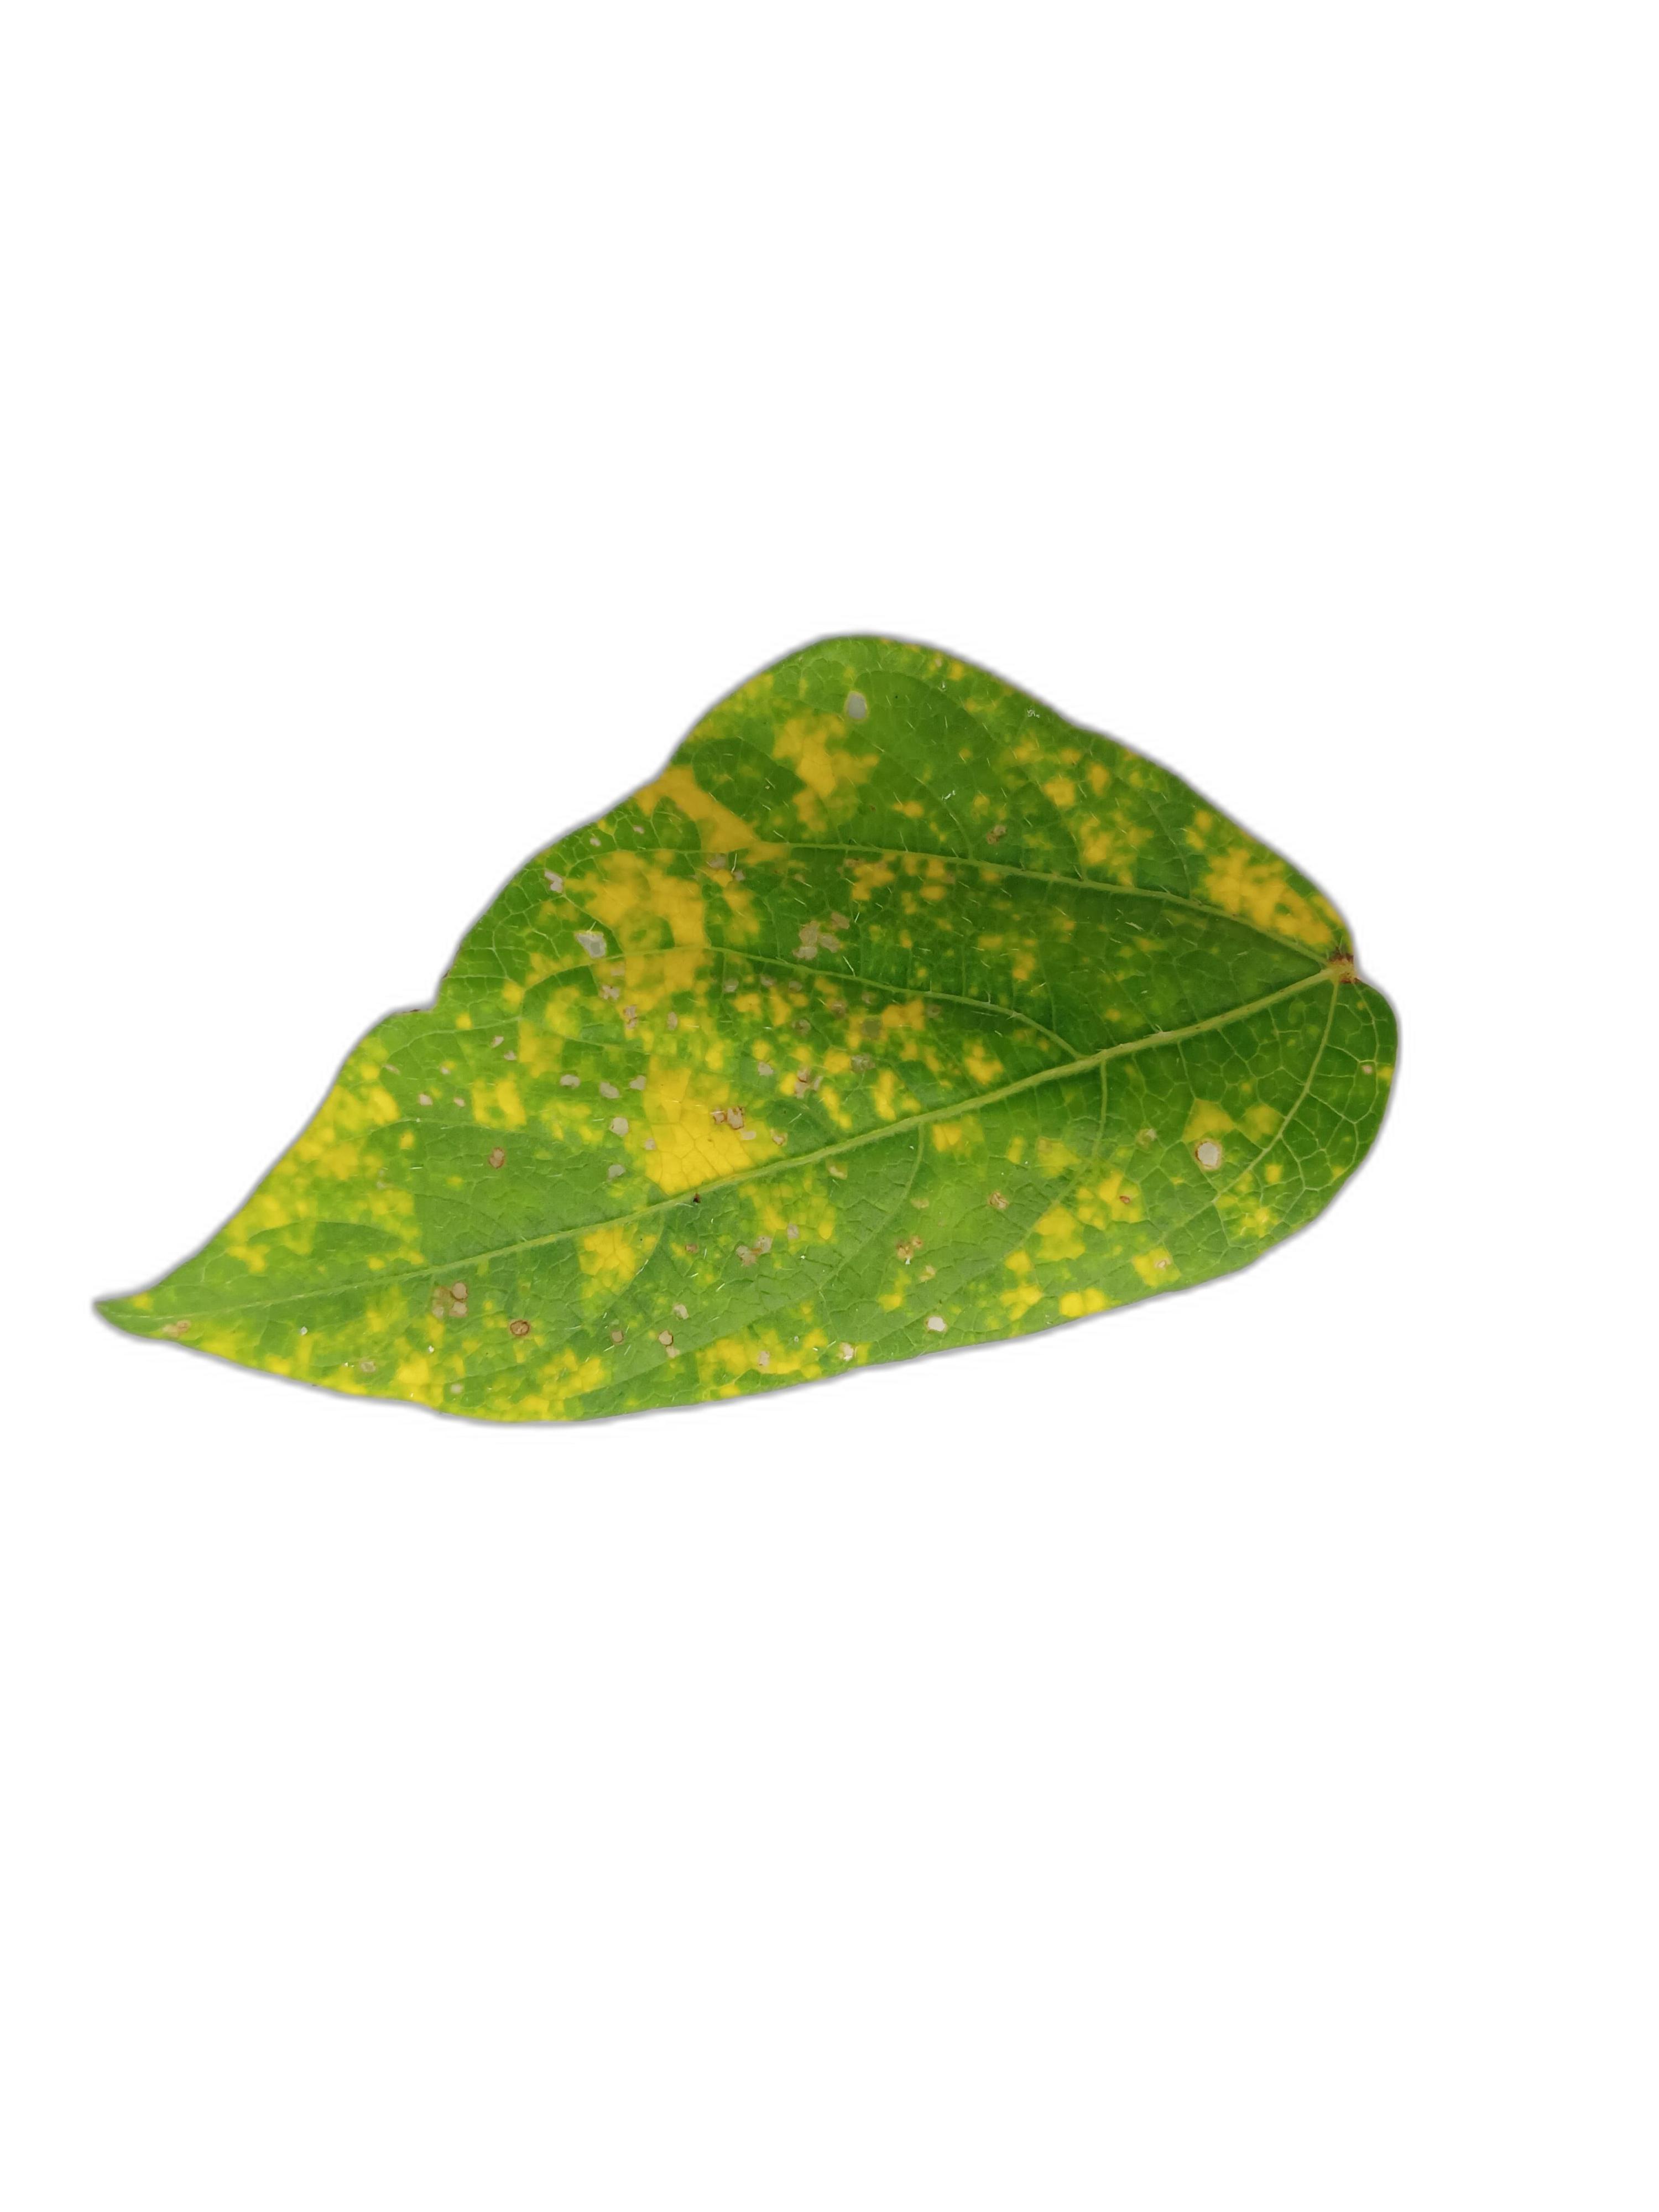
Label: Yellow Mosaic